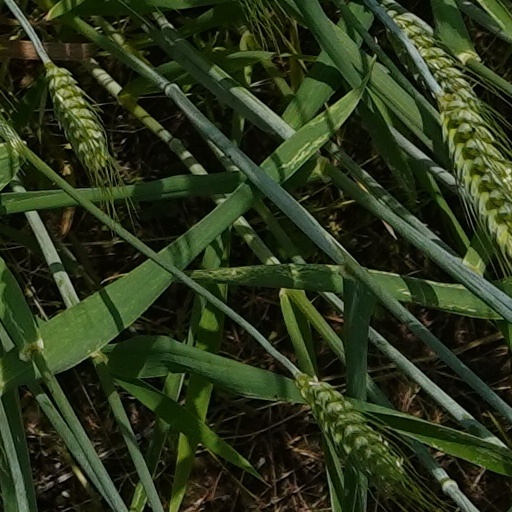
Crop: wheat